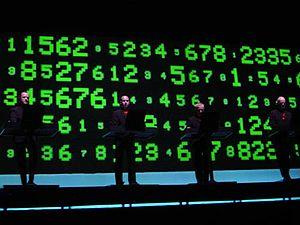
Kraftwerk sur scène à Rome, en 2004.